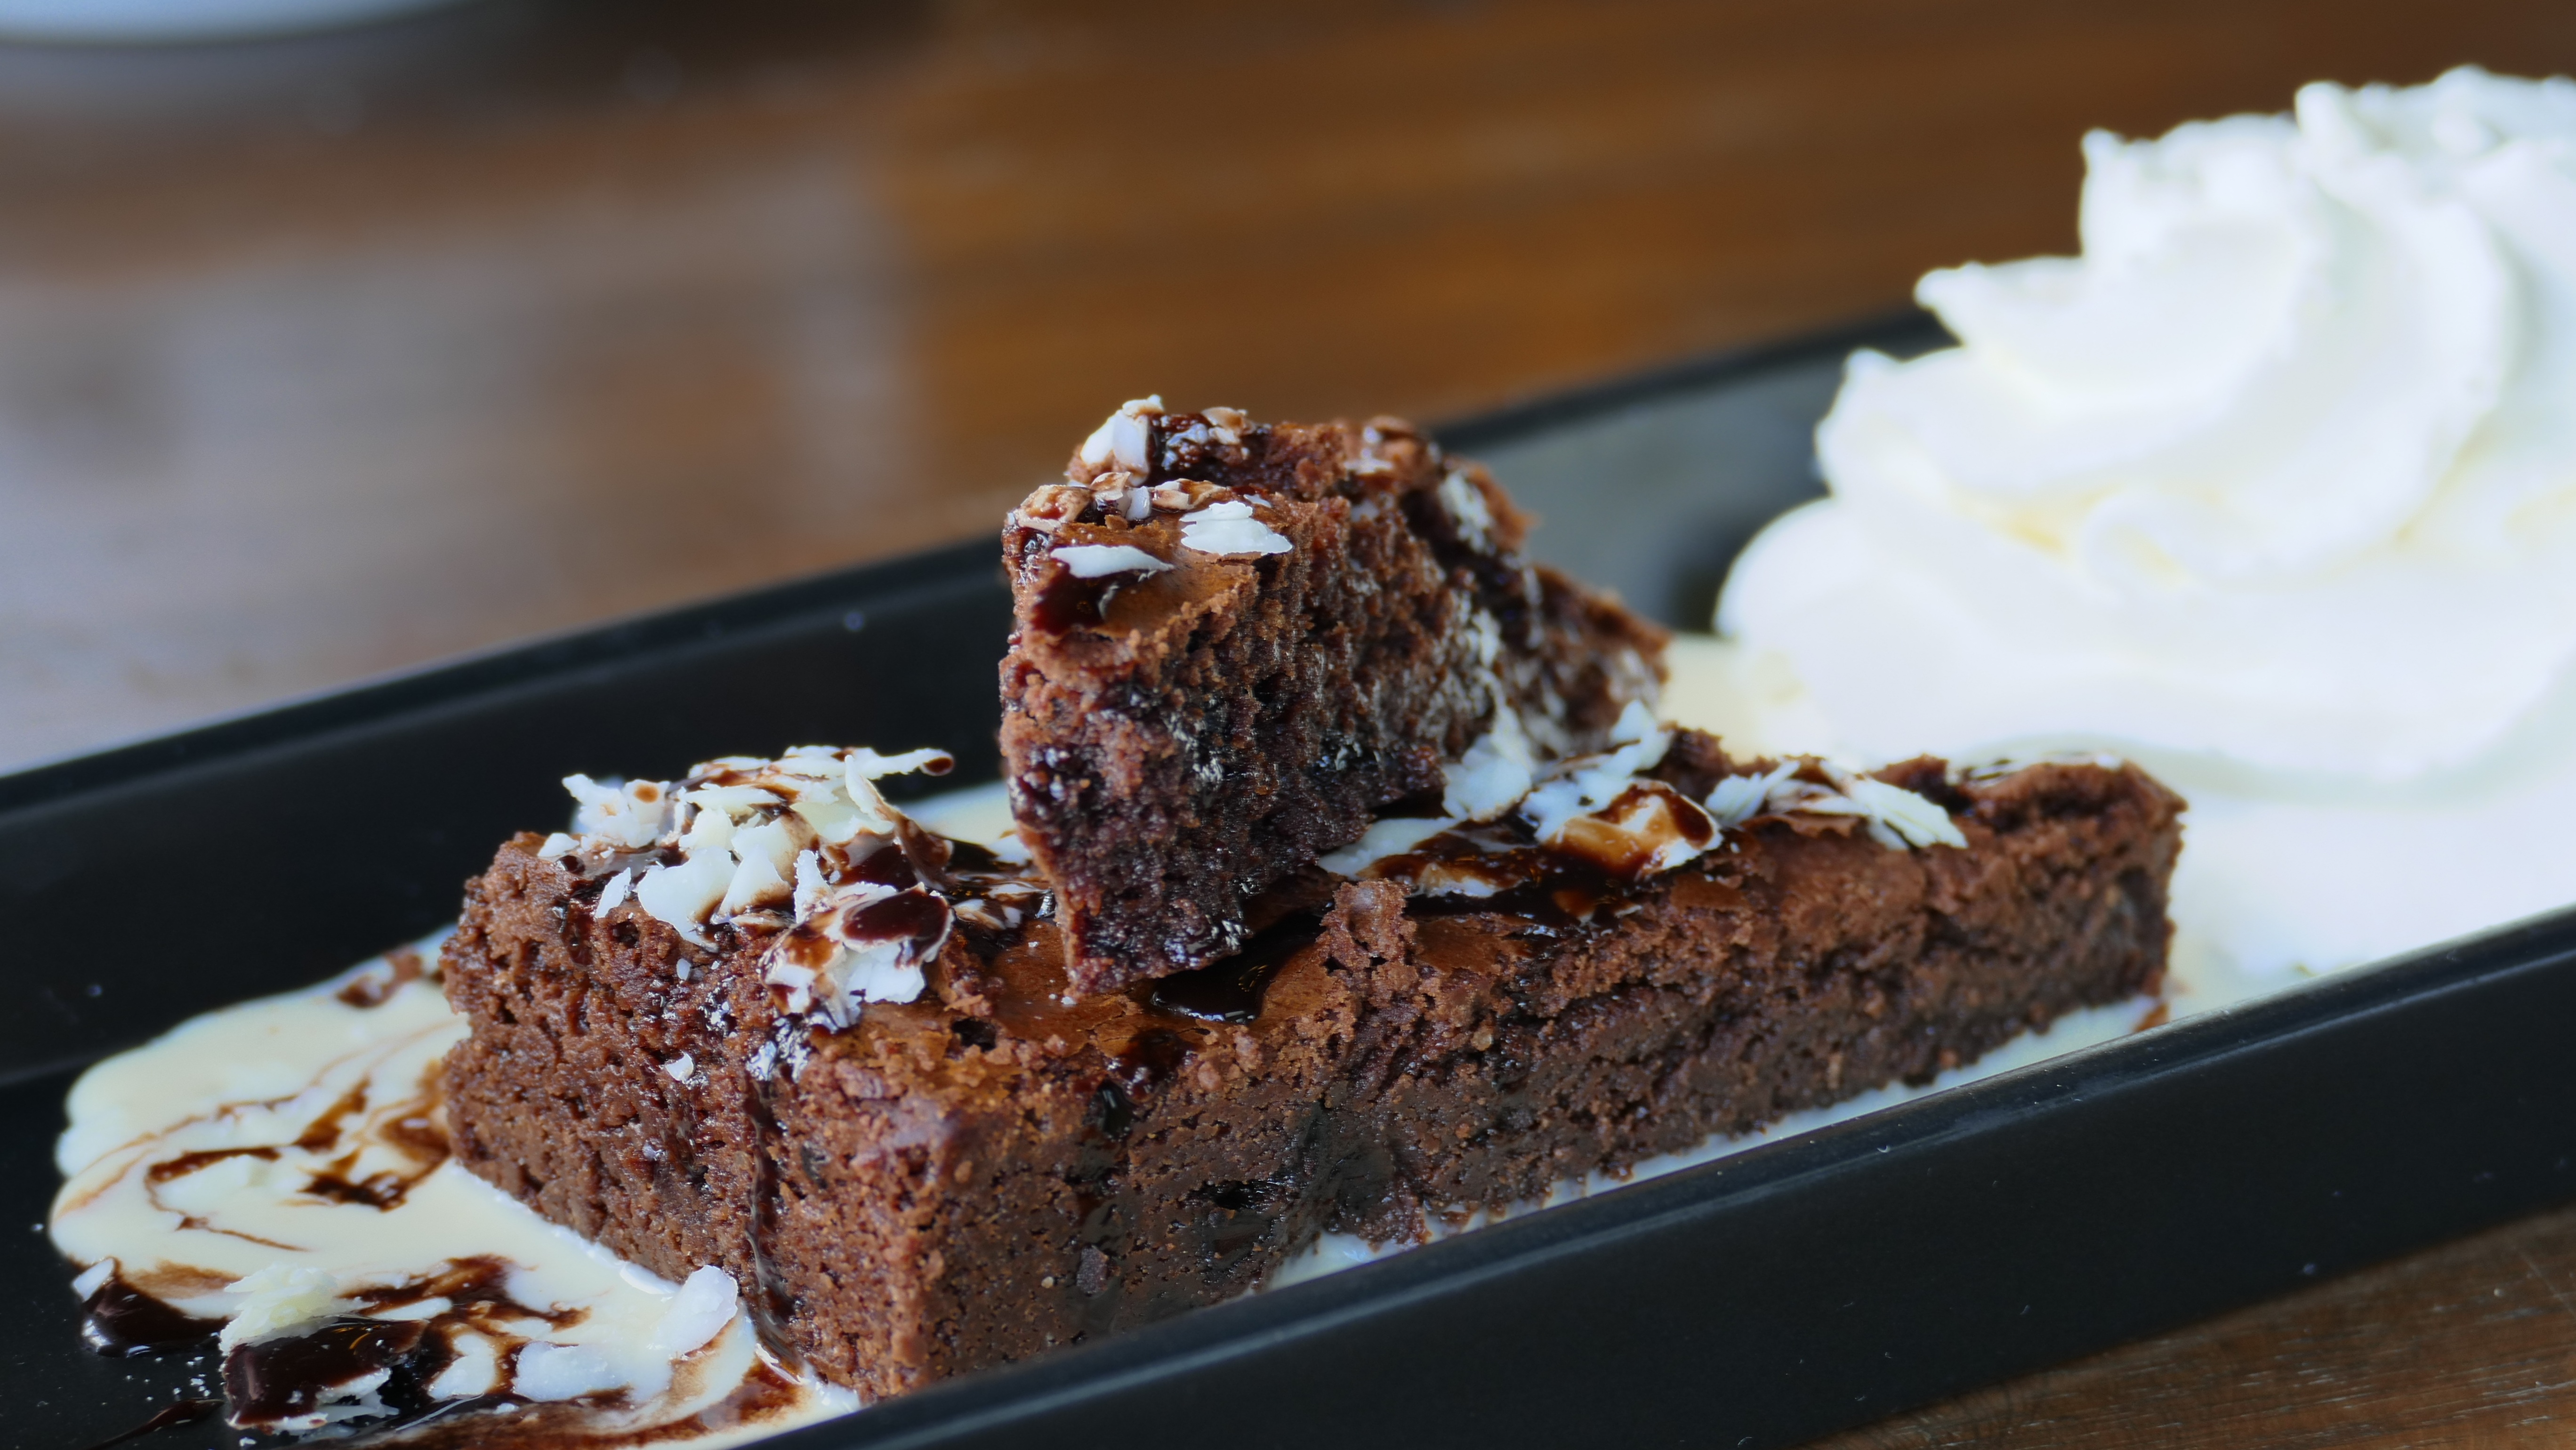
cafe, sweet, summer, ice, dish, food, produce, chocolate, baking, gourmet, ice cream, dessert, eat, cream, delicious, cake, fudge, chocolate cake, sweet dish, pastries, coconut, whipped cream, icing, ch, sweetness, eiscafe, treat, brownie, confectionery, baked goods, flavor, appetizing, feasting, vanilla ice cream, calorie bomb, chocolate brownie, flourless chocolate cake